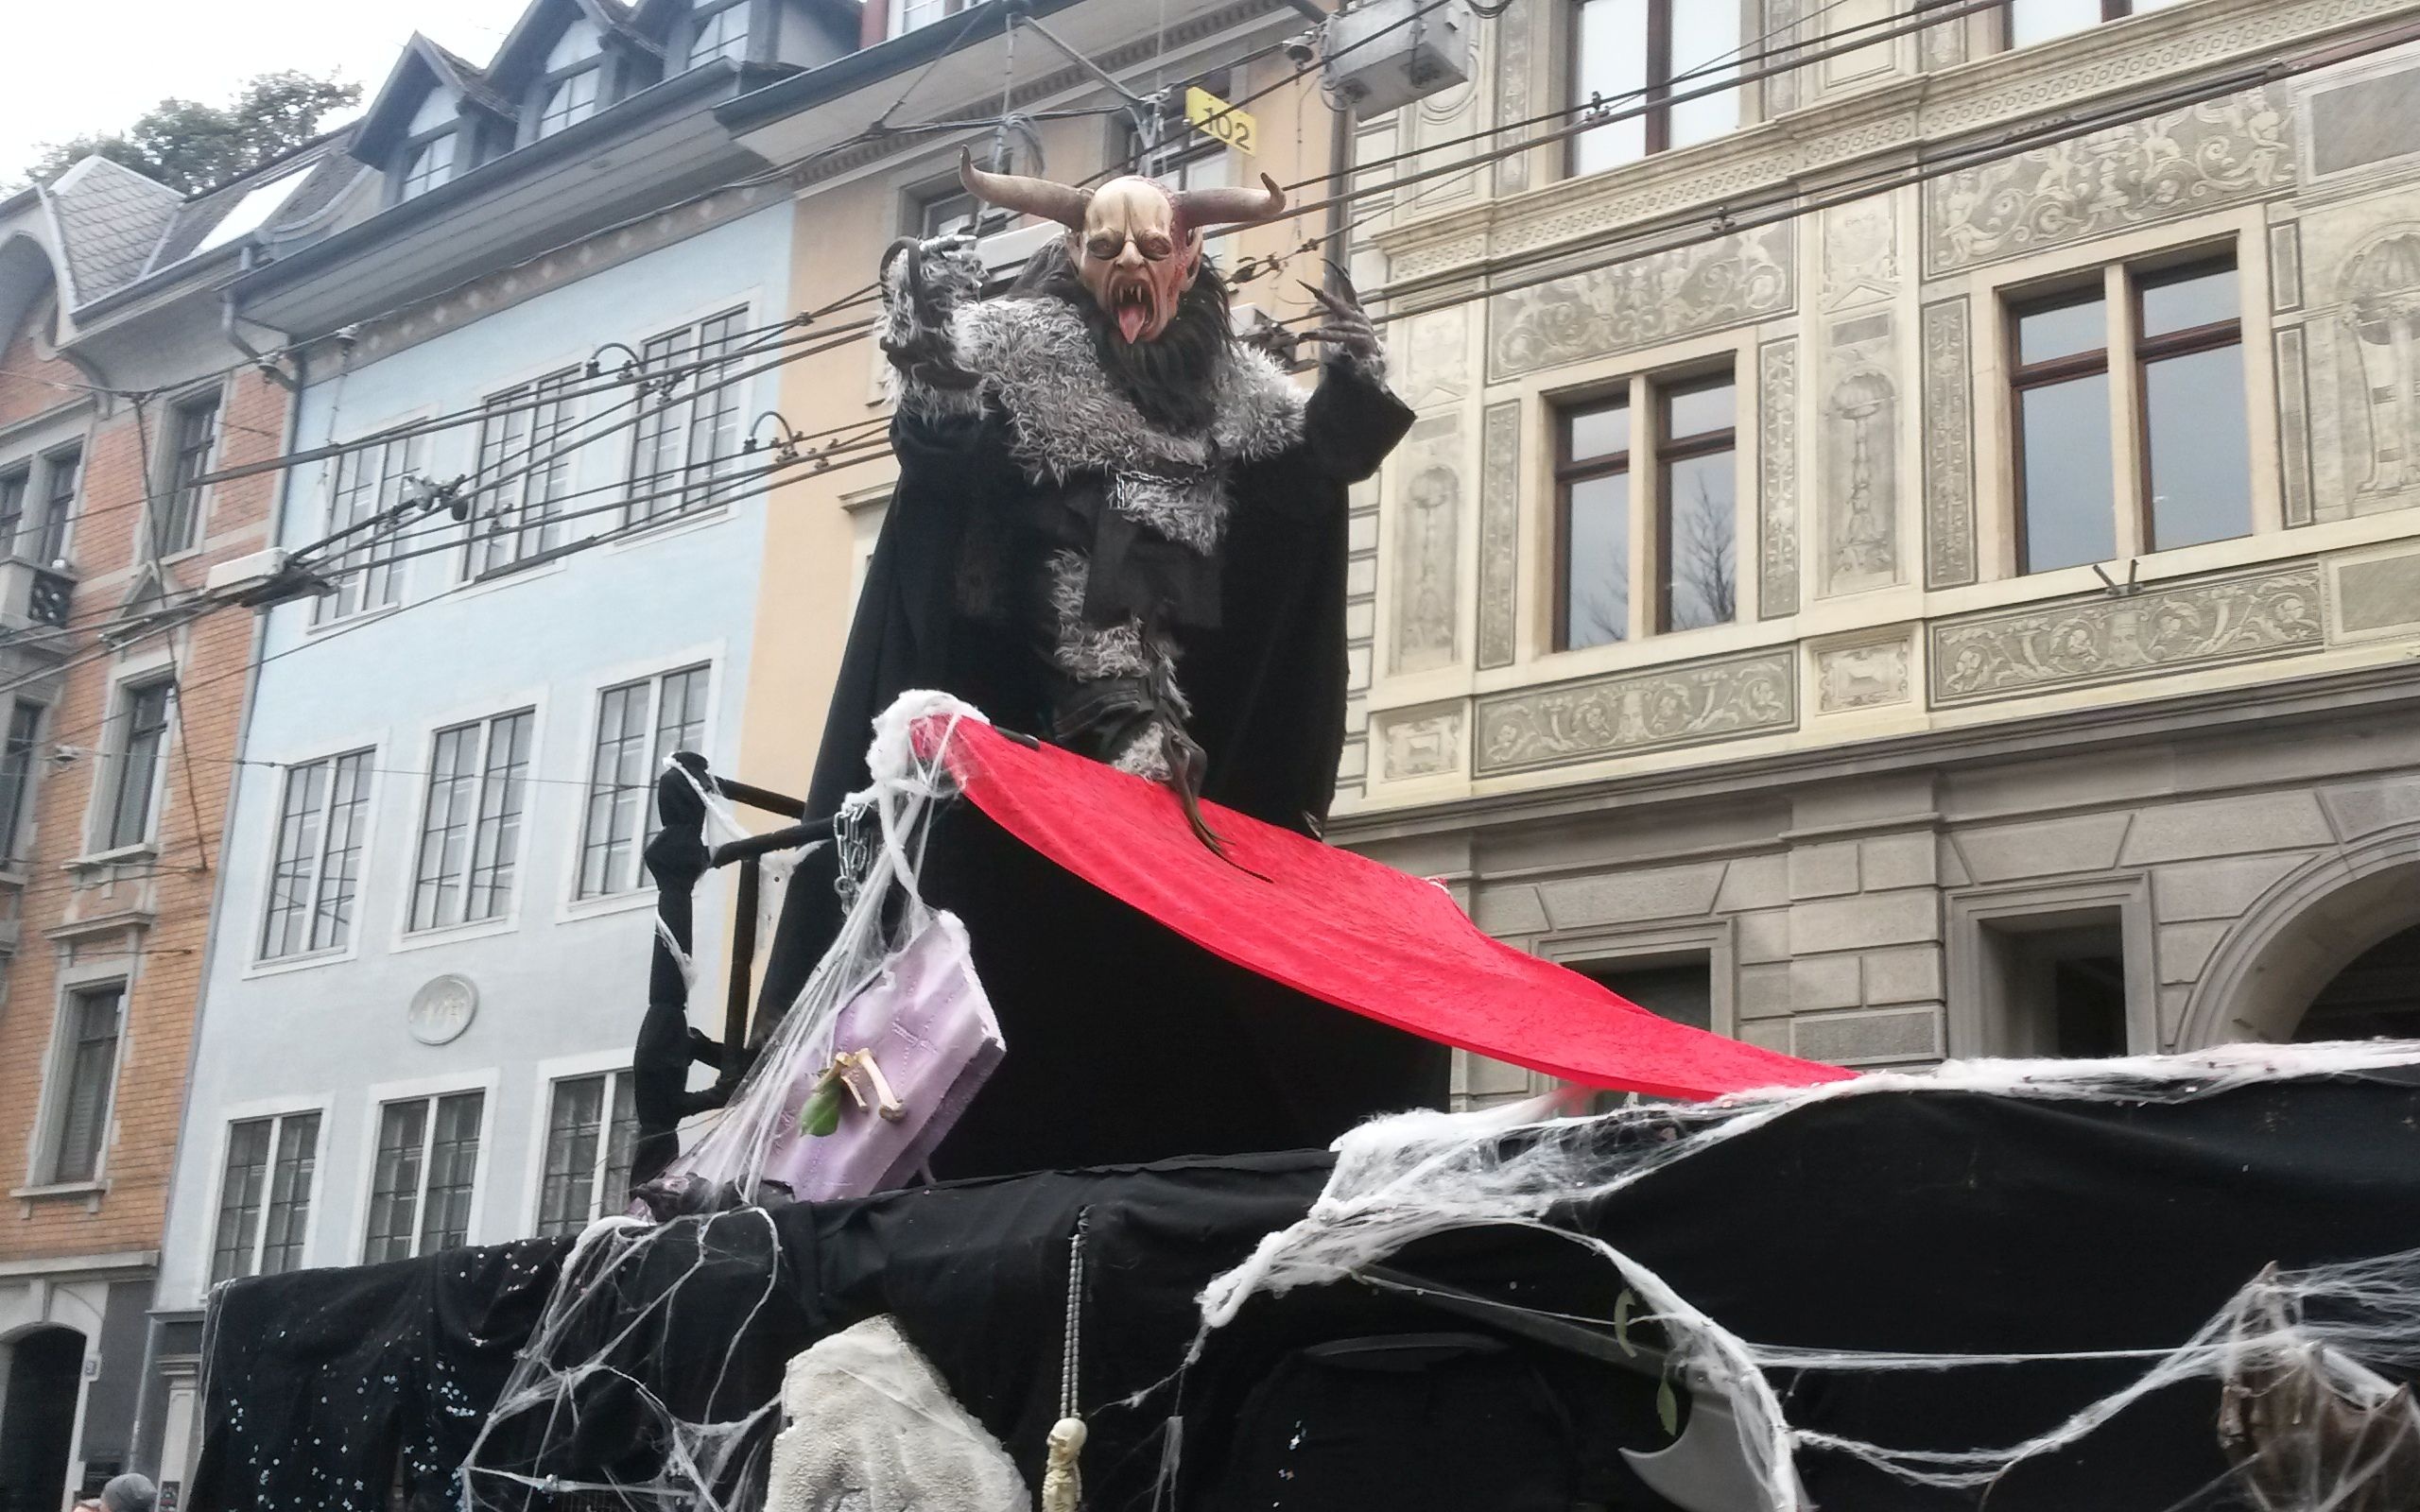
carnival, festival, mask, panel